Mercy Ships

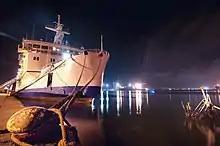
The hospital ship "Africa Mercy" during a mission to Pointe Noire, Congo, 2013

Mercy Ships purchased the Norwegian coastal ferry MS "Polarlys" in 1994 and transformed it into the MV "Caribbean Mercy", a hospital ship that went to Central American and Caribbean ports. The ship offered berths for 150 crew. Over the course of several years, the ship was equipped with eye-surgery capabilities. On land, volunteers from the "Caribbean Mercy" also provided dental, orthopedic and healthcare services. The "Caribbean Mercy" visited 138 ports of call and remained in service until May 2005.